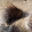
Label: porcupine